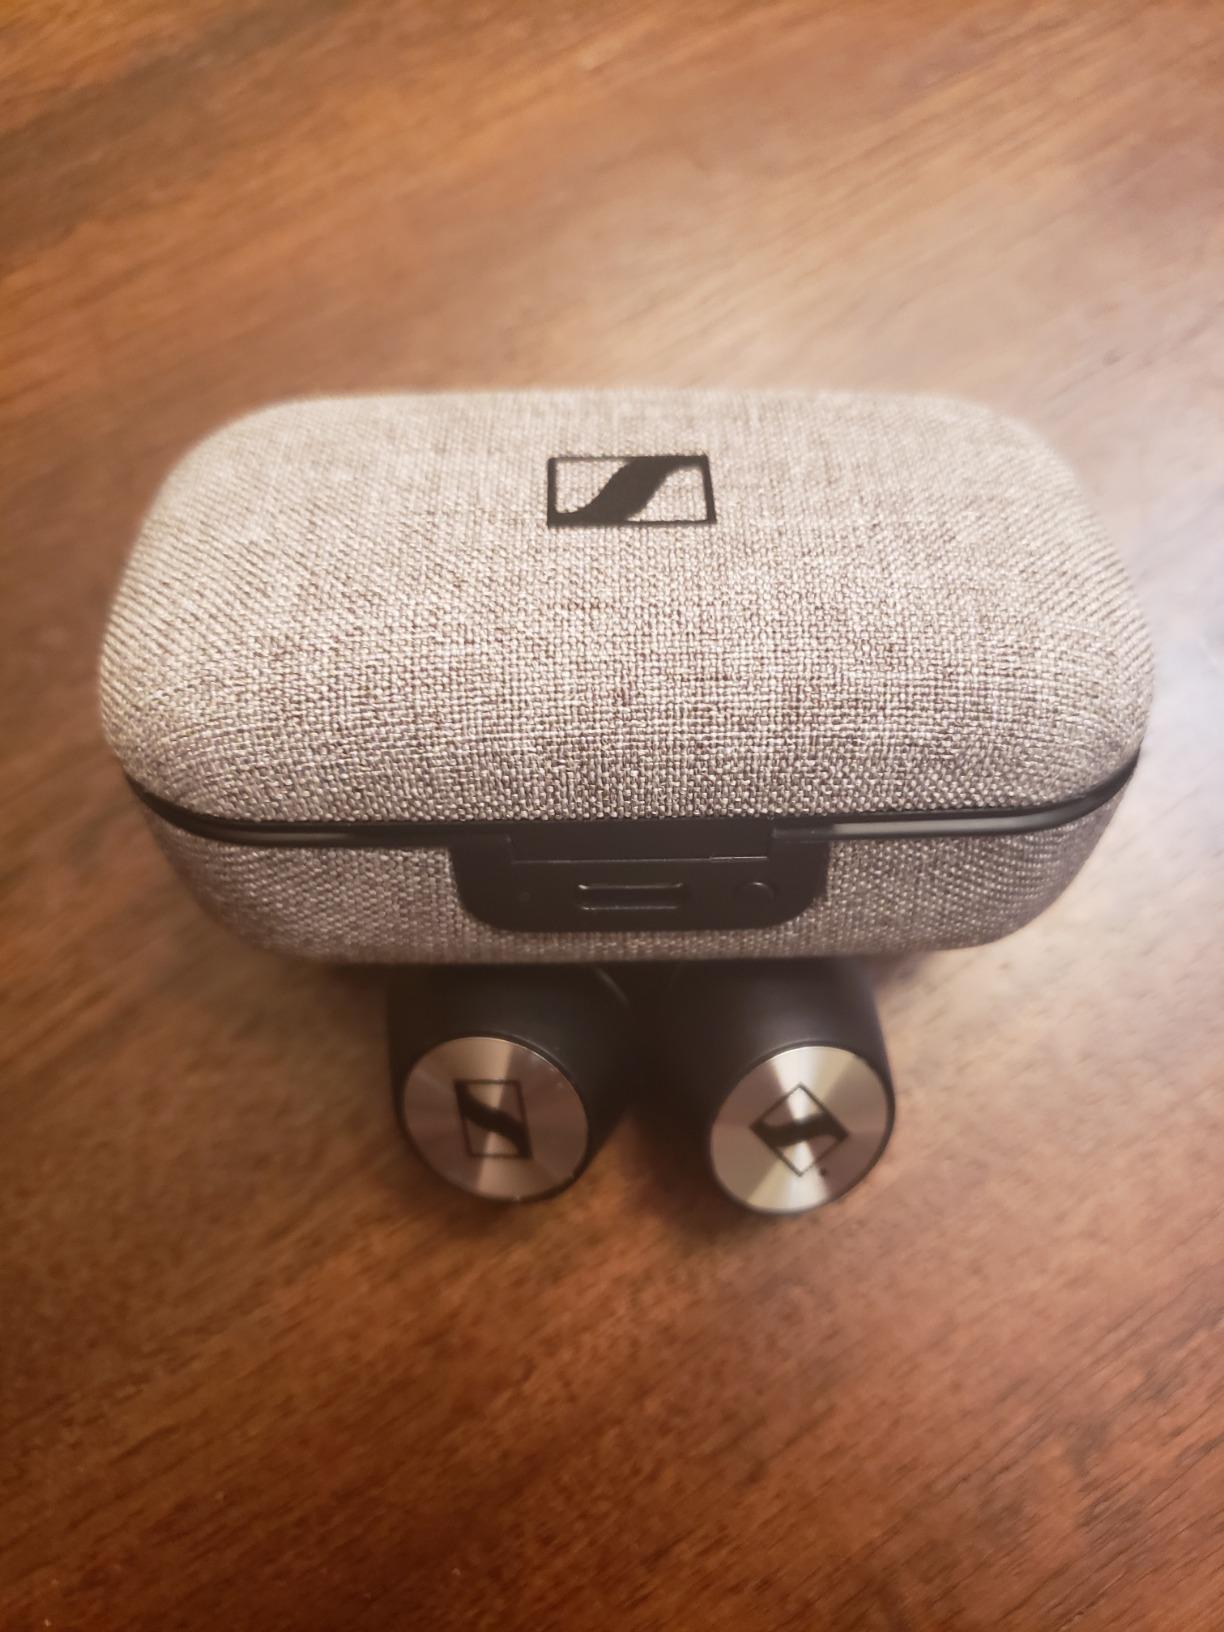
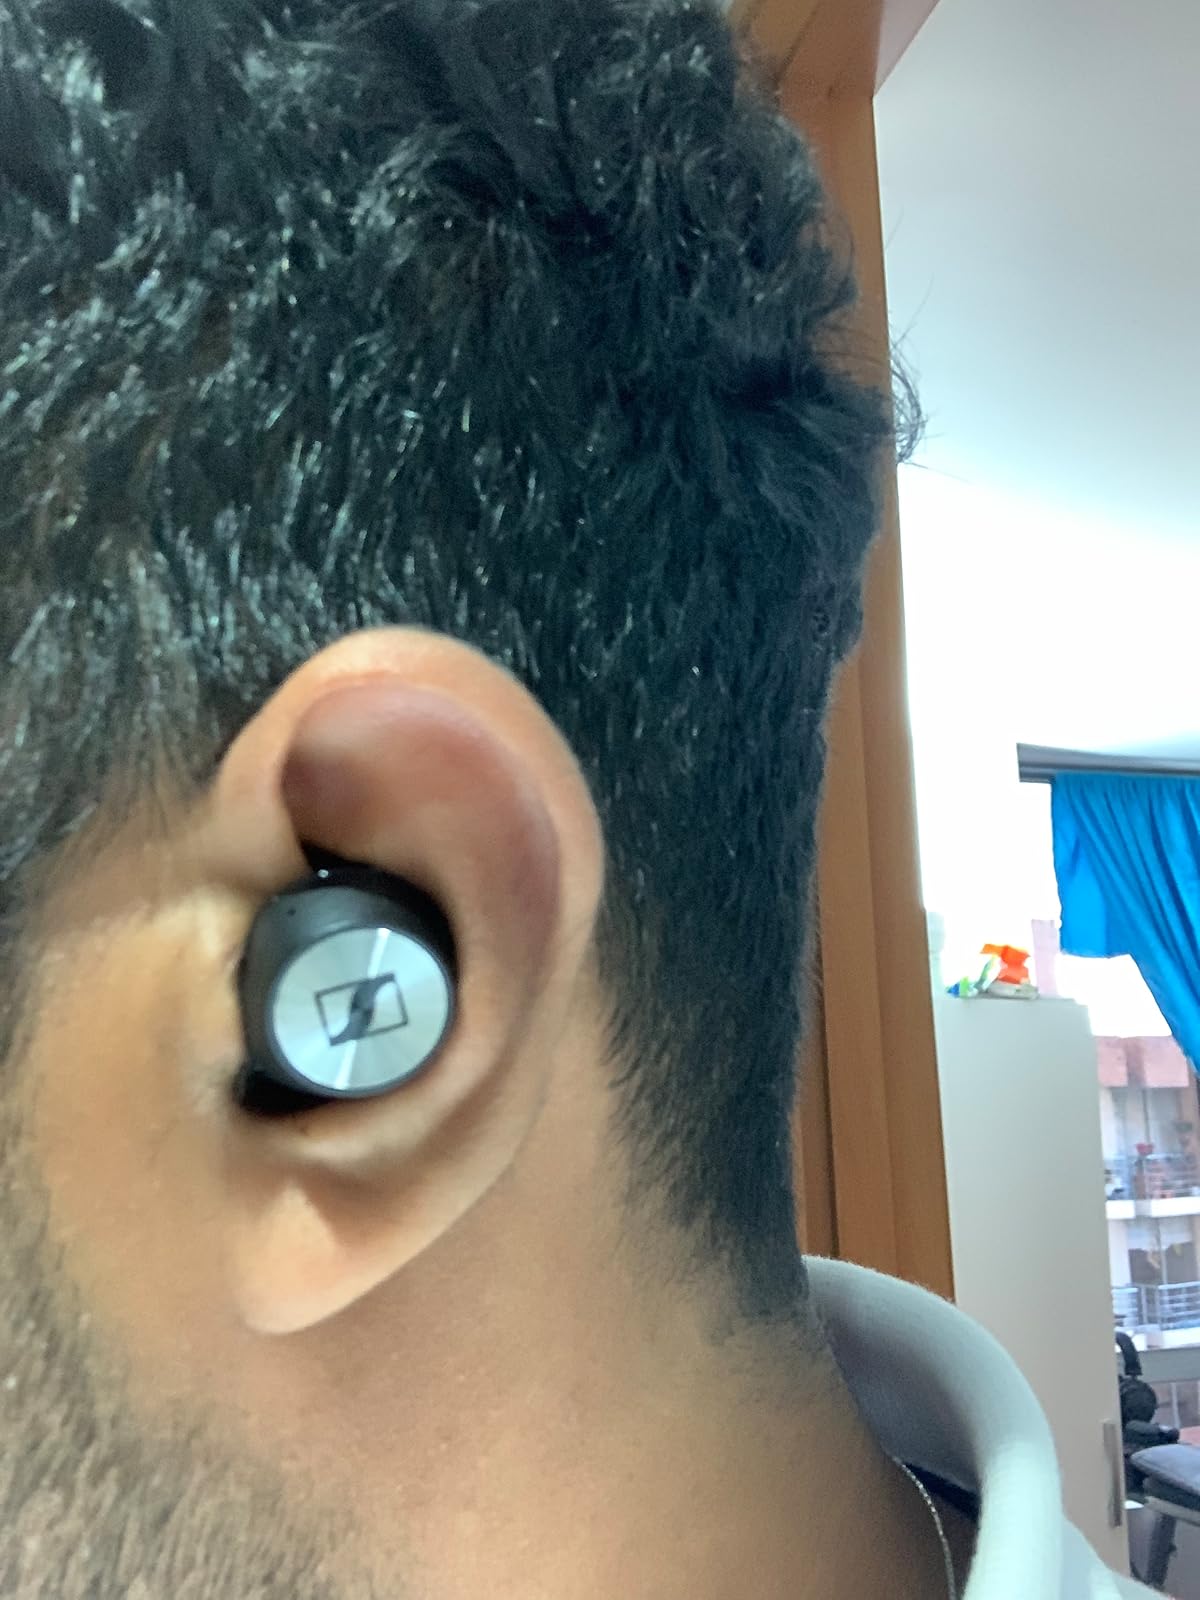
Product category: earbuds
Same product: yes